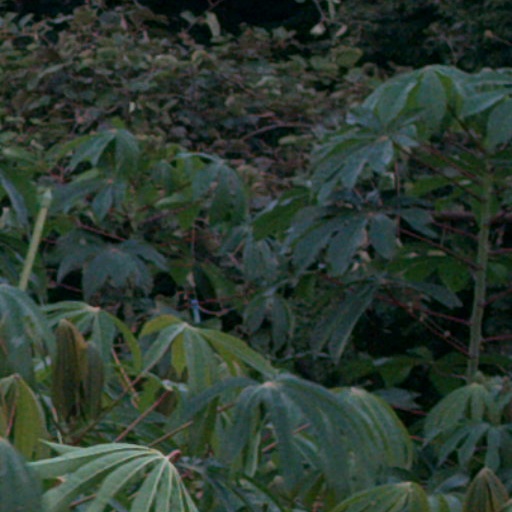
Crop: cassava